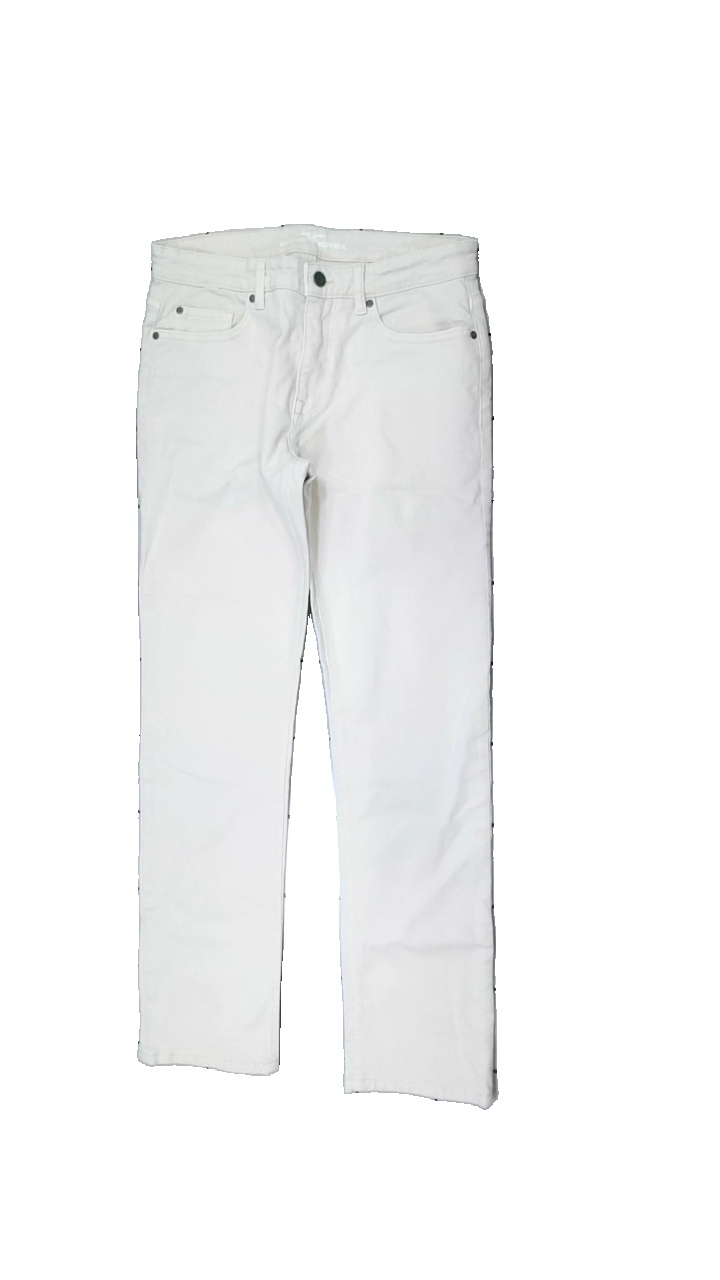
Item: Trousers (Ladies)
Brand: Hamton Republic (kappahl)
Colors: Beige
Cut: Regular
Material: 100% cotton
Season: All
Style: Denim
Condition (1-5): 3
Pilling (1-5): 4
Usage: Reuse
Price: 50-100